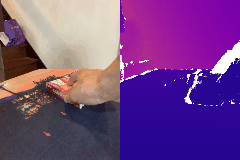
Label: box